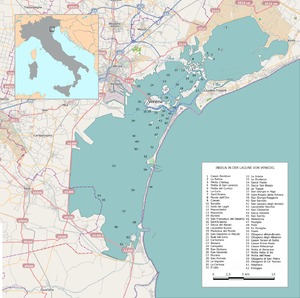
Venediglagunen / Øer
Øerner i Venediglagunen
"Venediglagunen er en bugt i Adriaterhavet i det nordlige Italien, hvor byen Venedig ligger. Det italienske og venetianske navn, Laguna Veneta—beslægtet med det latinske ord lacus, ""sø""—har givet navn til det engelske ord for en lav vig med saltvand; en lagune.